Little Tobago

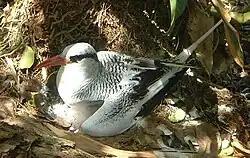
Red-billed tropicbird nest on Little Tobago

Little Tobago is covered with dry forest. The island is an important breeding site for seabirds such as red-billed tropicbirds, Sargasso shearwaters, brown boobies, laughing gulls, brown noddies, sooty and bridled terns. A few pairs of white-tailed tropicbirds also nest there. It is also a good site from which to see birds which breed on neighbouring islets, including red-footed boobies and magnificent frigatebirds. The latter species is frequently seen harassing the tropicbirds, boobies and terns. The island has been designated an Important Bird Area (IBA) by BirdLife International because, as well as breeding seabirds, it supports significant populations of rufous-vented chachalacas and copper-rumped hummingbirds.